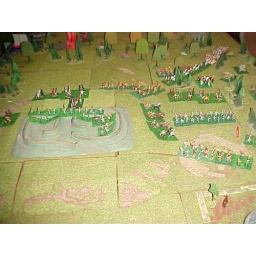
hill fort army disperses to fend of romans in the forest along roads